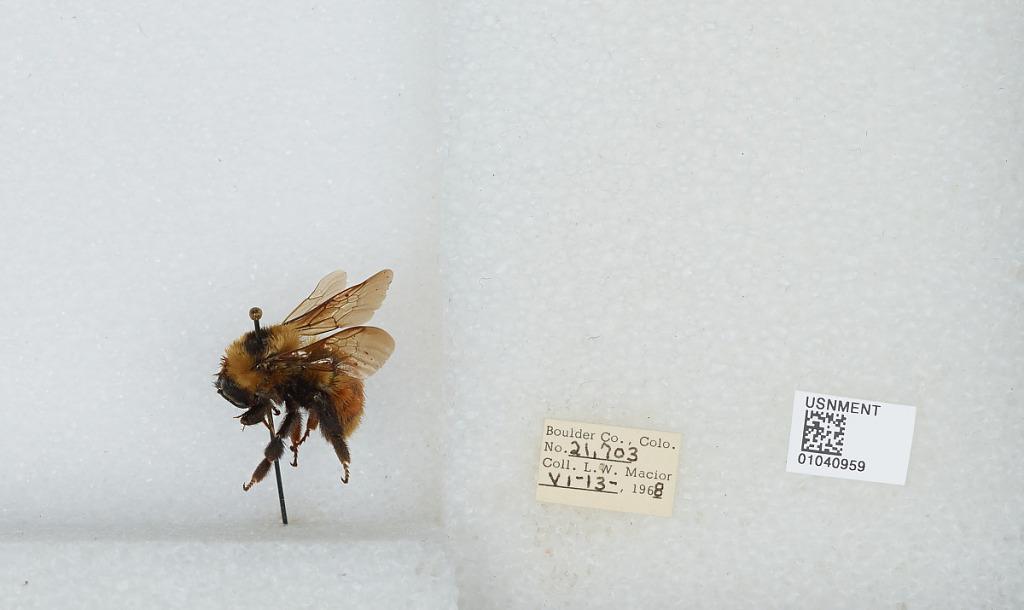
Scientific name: Bombus (Cullumanobombus) rufocinctus Cresson
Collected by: L. Macior
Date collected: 1968-6-13
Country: United States
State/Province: Colorado
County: Boulder
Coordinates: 40.015, -105.27